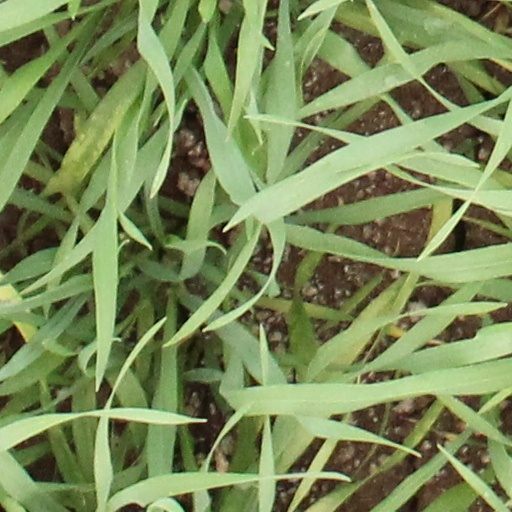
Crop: wheat